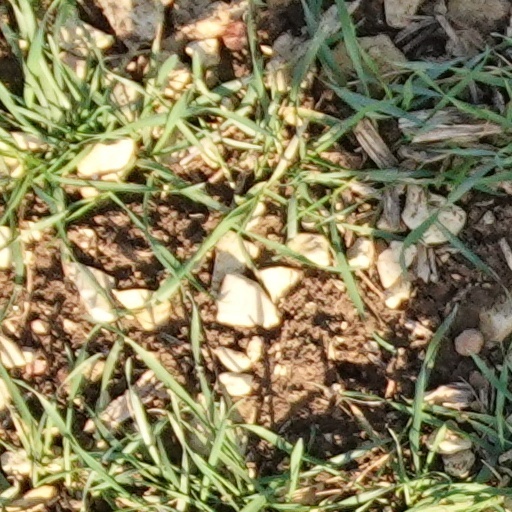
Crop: wheat